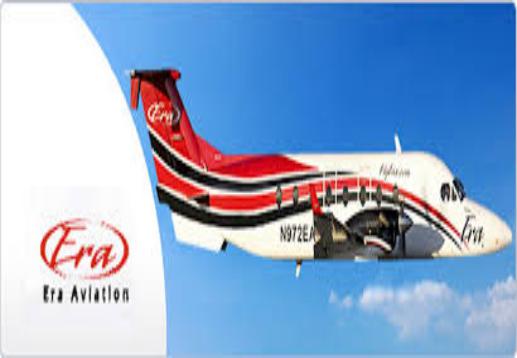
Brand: Era Alaska
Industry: Transportation